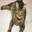
Label: cat